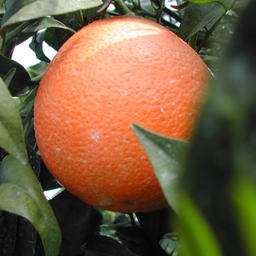
Label: Orange